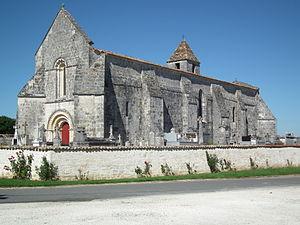
L'église d'Agudelle
Cet article recense une partie des monuments historiques de la Charente-Maritime, en France.
L'église Saint-Eutrope d'Agudelle est un édifice religieux situé sur la commune d'Agudelle en Charente-Maritime.
Agudelle est une commune du Sud-Ouest de la France, située dans le département de la Charente-Maritime.